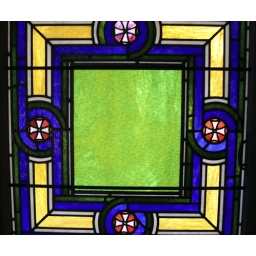
Stain glass window inside of Memorial Presbyterian Church in St. Augustine, Florida